Paul Gauguin

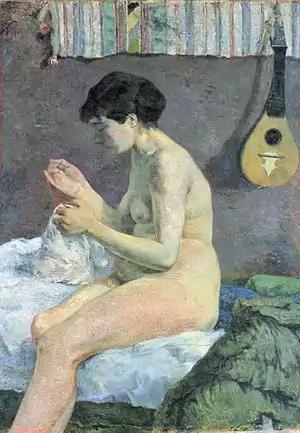
"Study of a Nude (Suzanne sewing)", 1880, Ny Carlsberg Glyptotek

In 1873, he married a Danish woman, Mette-Sophie Gad (1850–1920). Over the next ten years, they had five children: Émile (1874–1955); Aline (1877–1897); Clovis (1879–1900); Jean René (1881–1961); and Paul Rollon (1883–1961). By 1884, Gauguin had moved with his family to Copenhagen, Denmark, where he pursued a business career as a tarpaulin salesman. It was not a success: He could not speak Danish, and the Danes did not want French tarpaulins. Mette became the chief breadwinner, giving French lessons to trainee diplomats.